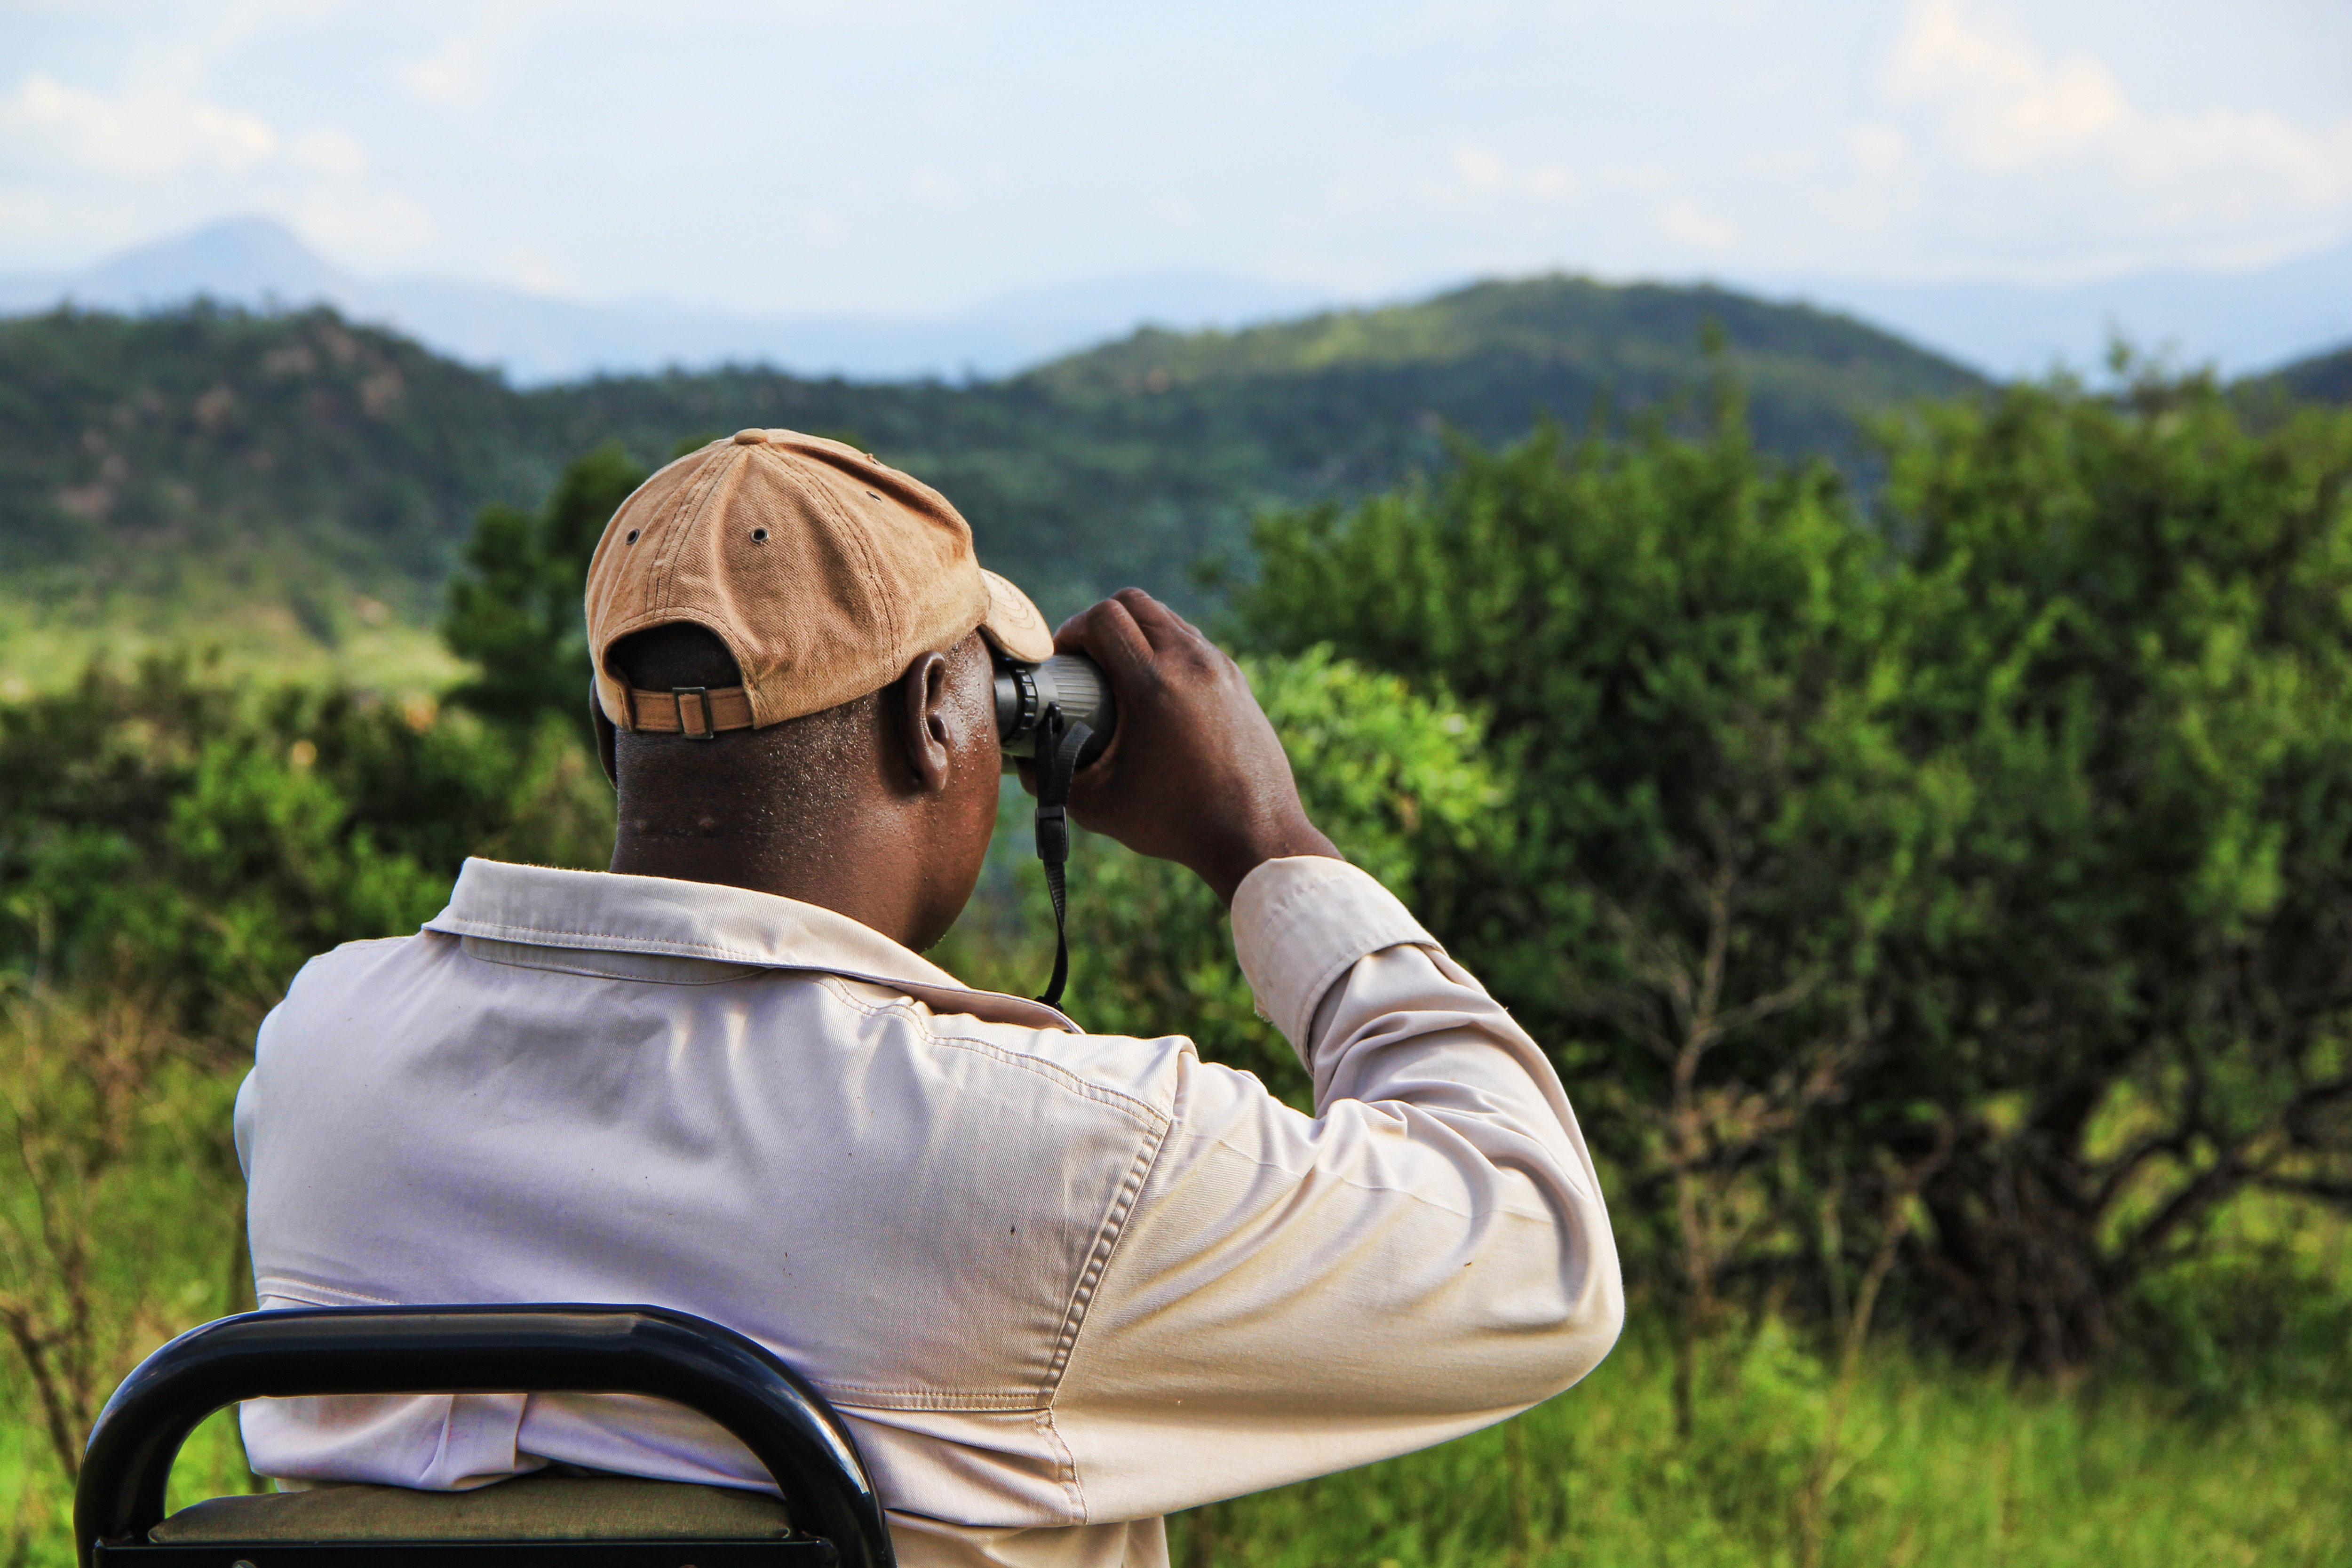
grassland, grass, adaptation, recreation, rural area, photography, vacation, plant, hill station, tourism, hill, travel